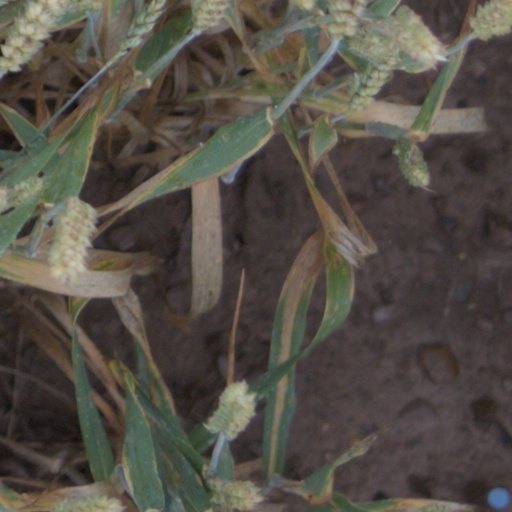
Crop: wheat